Chris Tompkins House

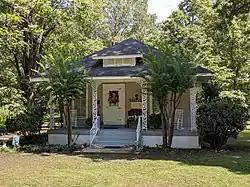

The Chris Tompkins House is a historic house at 144 South Oak Drive in Burdette, Arkansas. It is a single story wood-frame structure, with a broadly overhanging hip roof and dormer. A porch with wrought iron railing extends across the front of the house, and a carport, added in 1938, is on the north side. The house was built in 1903 by the Three States Lumber Company, a major lumber operator in the early decades of the 20th century in Mississippi County, as a residence for mid-level managers. Burdette was essentially a company town at the time, and this is one of two houses from the period to survive.